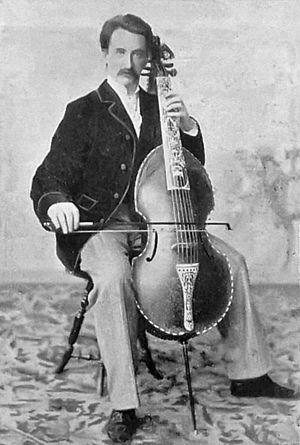
Paul de Wit était un éditeur et collectionneur d'instruments de musique néerlandais établi à Leipzig.